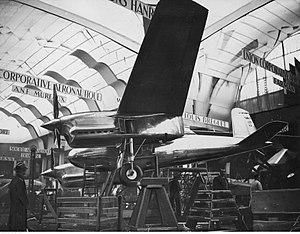
Le Hanriot SNCAC NC-600 est un avion militaire de la Seconde Guerre mondiale, d'origine française, réalisé à 2 exemplaires avant l'abandon du programme, ordonné par l'état-major de l'Armée de l'air en raison de la situation désespérée de la France en mai-juin 1940.